Walter Clopton Wingfield

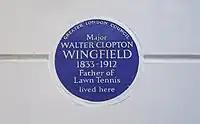
Blue plaque with the inscription; 'Major Walter Clopton Wingfield' (1833-1912) Father of lawn tennis lived here, 33 St George's Square, Pimlico, London

Wingfield however became notable for introducing the game in London when he patented a "New and Improved Court for Playing the Ancient Game of Tennis" and began marketing his game in the spring of 1874 selling boxed sets that included rubber balls imported from Germany as well as a net, poles, court markers, rackets and an instruction manual. The sets were available from Wingfield's agent, French and Co. in Pimlico in London, and cost between five and ten guineas. In his version the game was played on an hour-glass shaped court and the net was higher (4 feet 8 inches). The service had to be made from a diamond-shaped box at one end only and the service had to bounce beyond the service line instead of in front of it. He adopted the Rackets-based system of scoring where games consisted of 15 points (called "aces"). In order to differentiate his game, he named it "Sphairistikè" (which was poor Greek using a feminine adjective meaning "pertaining to a ball game" without an appropriate noun.) Between July 1874 and June